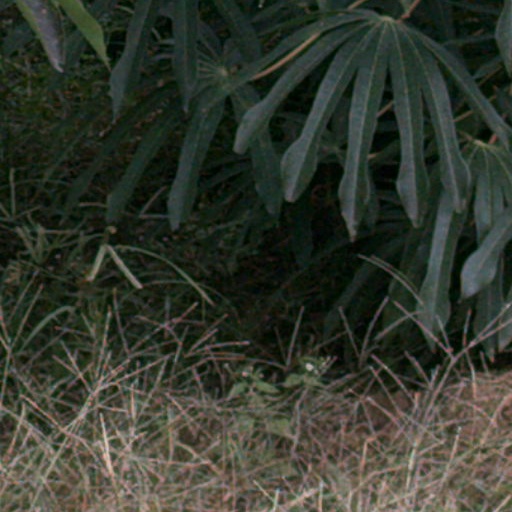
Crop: cassava